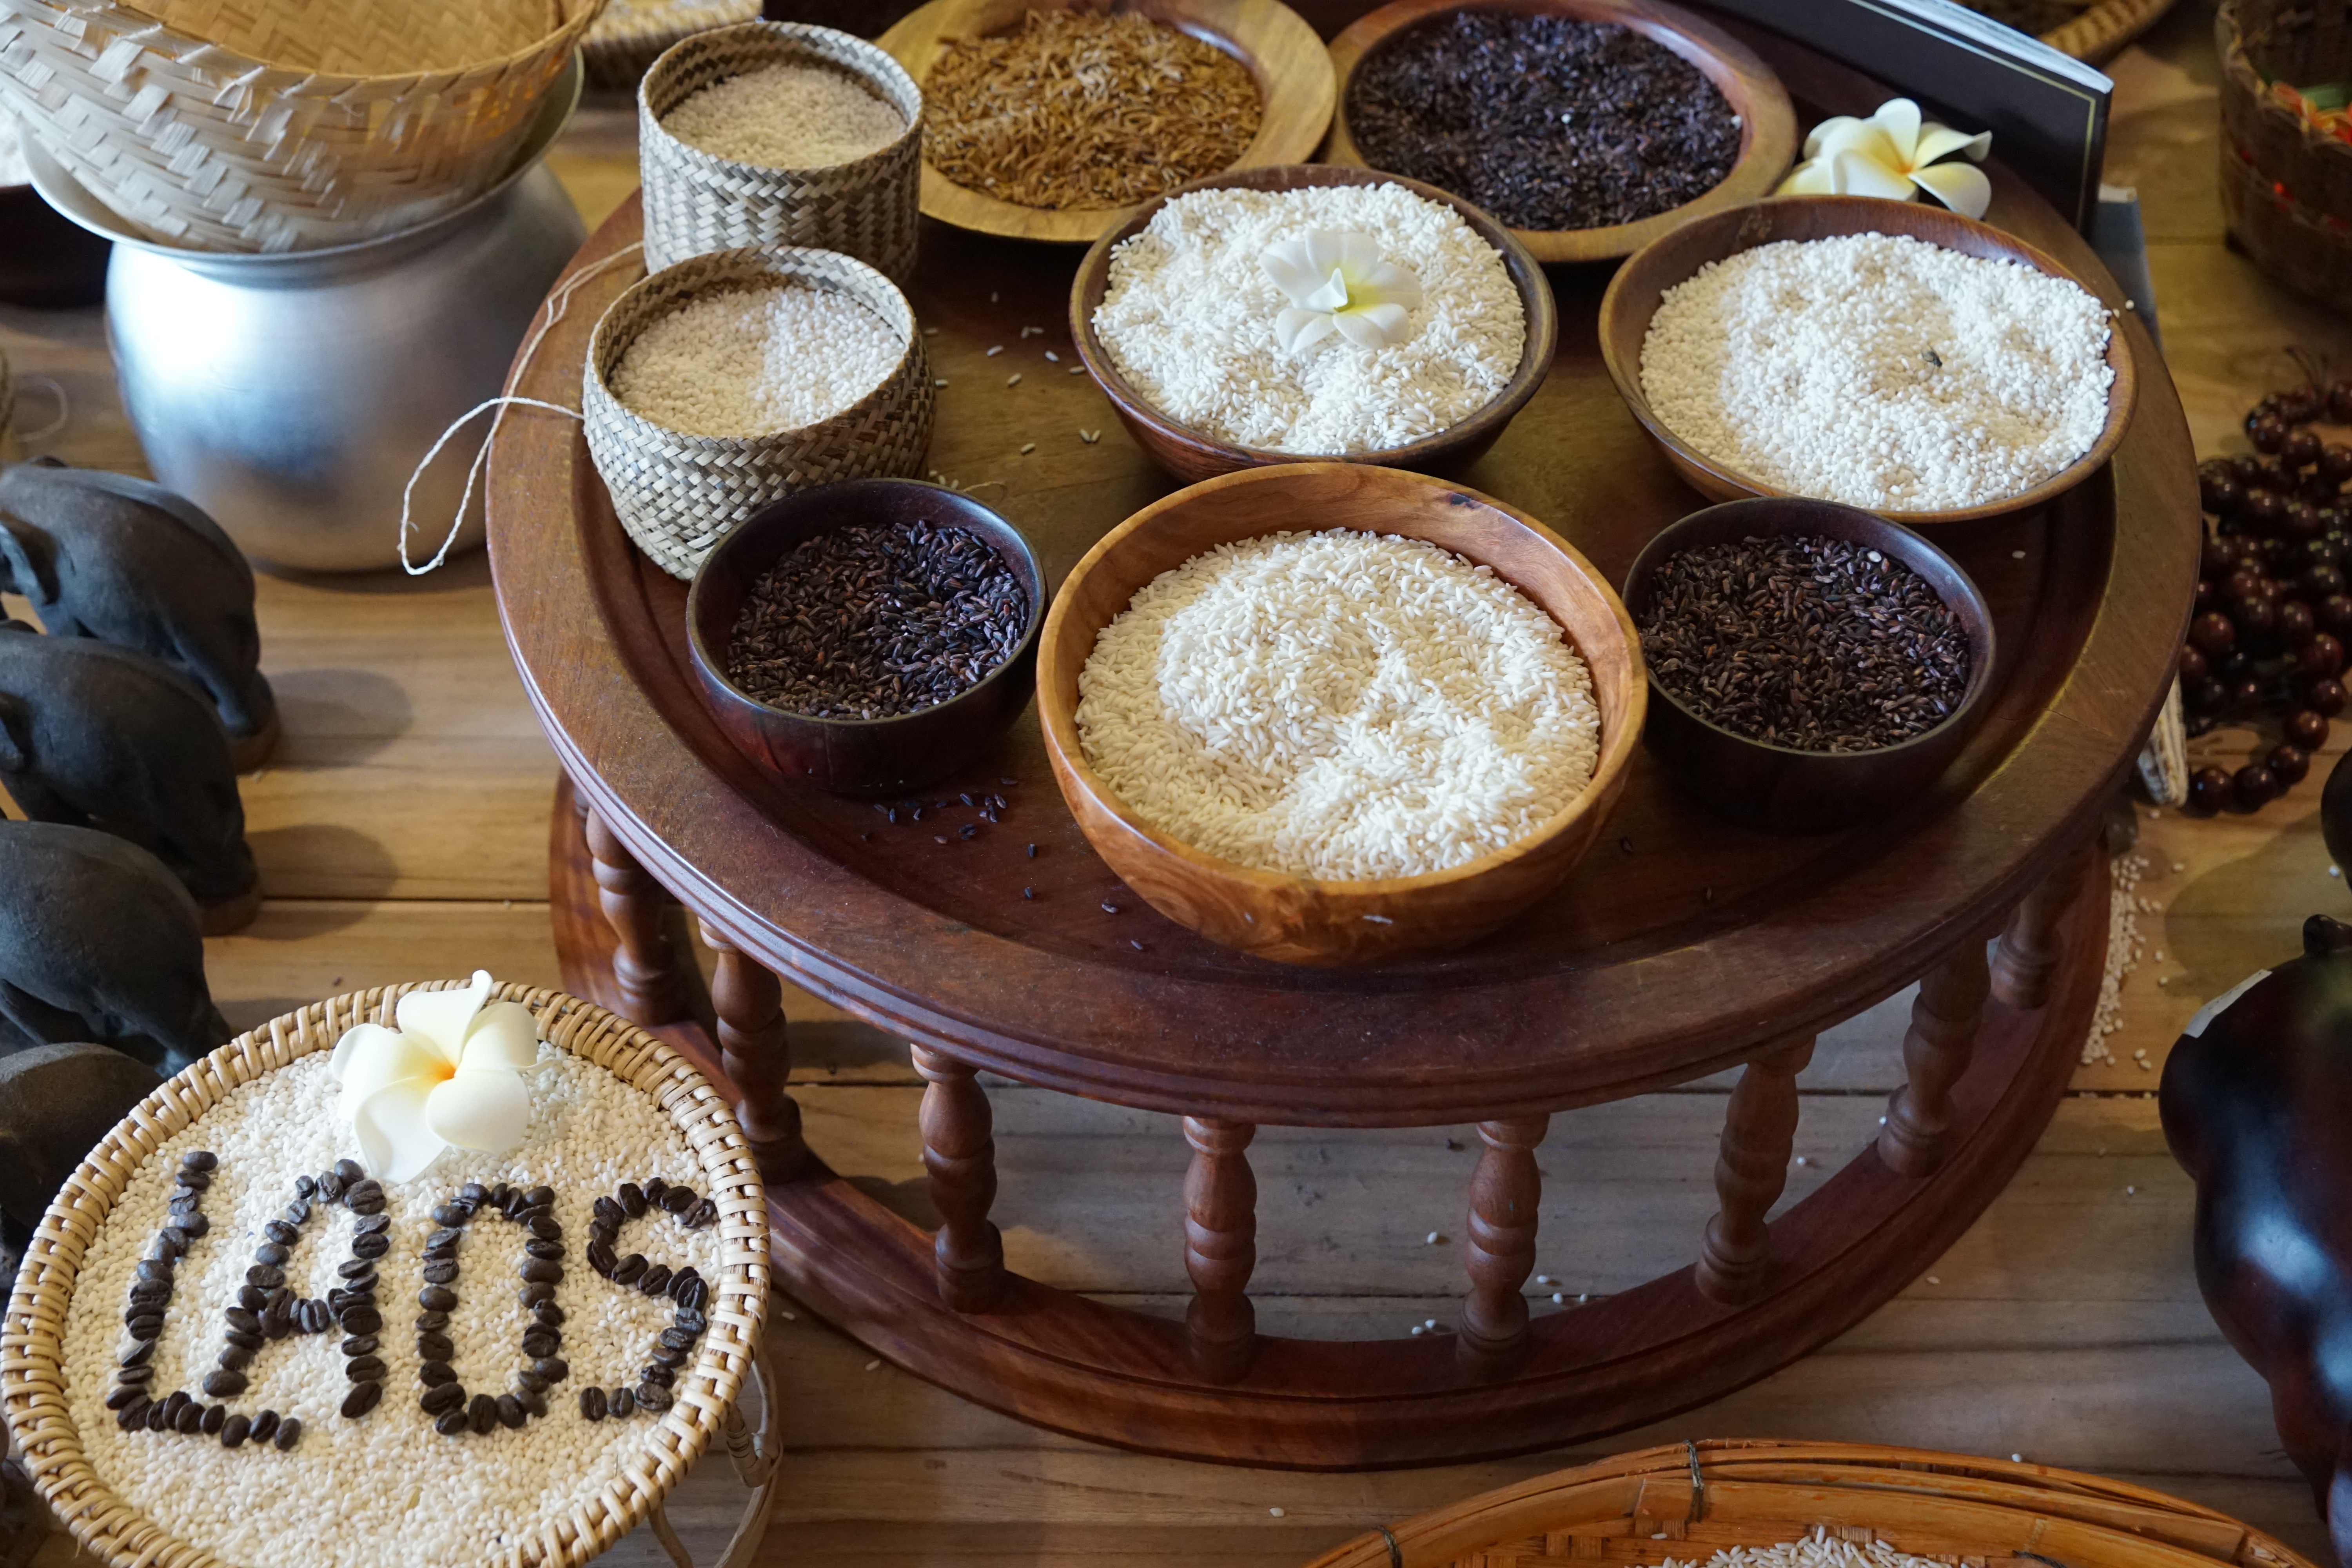
grain, land, dish, meal, food, produce, plate, italy, breakfast, baking, dessert, eat, cuisine, cake, rice, muffin, shells, expo, poverty, cereals, exhibition, laos, sweetness, baked goods, flavor, hunger, developing country